Maria de Maeztu

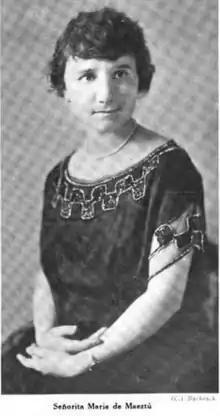
María de Maeztu, from a 1919 publication.

María de Maeztu Whitney (18 July 1882, Vitoria - 7 January 1948, Mar del Plata, Argentina) was a Spanish educator, feminist, founder of the Residencia de Señoritas and the Lyceum Club in Madrid. She was sister of the writer, journalist and occasional diplomat, Ramiro de Maeztu and the painter Gustavo de Maeztu.